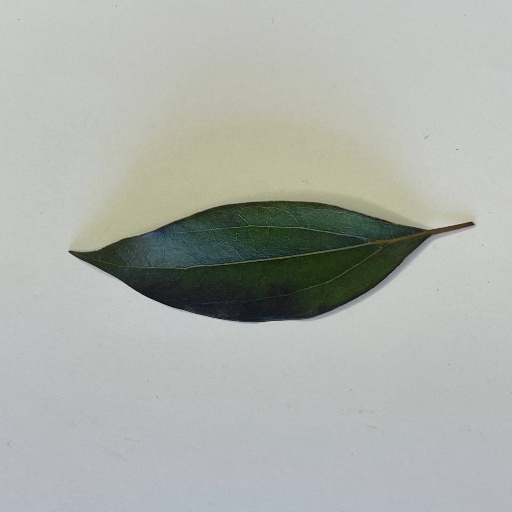
Species: Camphor
Leaf condition: Bacterial Spot